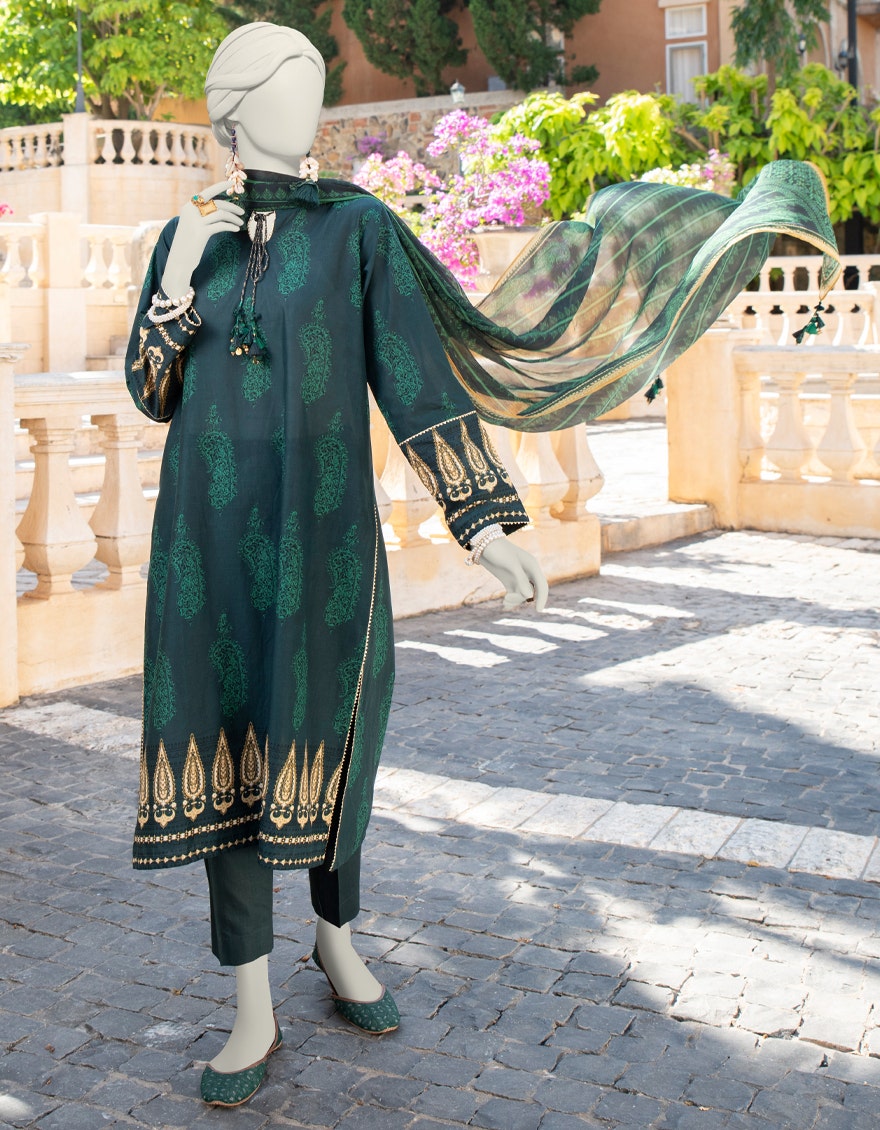
dark green multi embroidered salwar suit